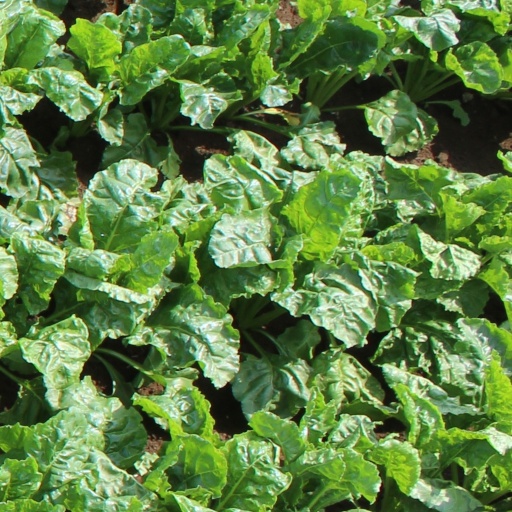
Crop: sugar beet